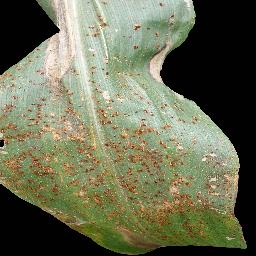
Label: Corn_(Maize)___Common_Rust